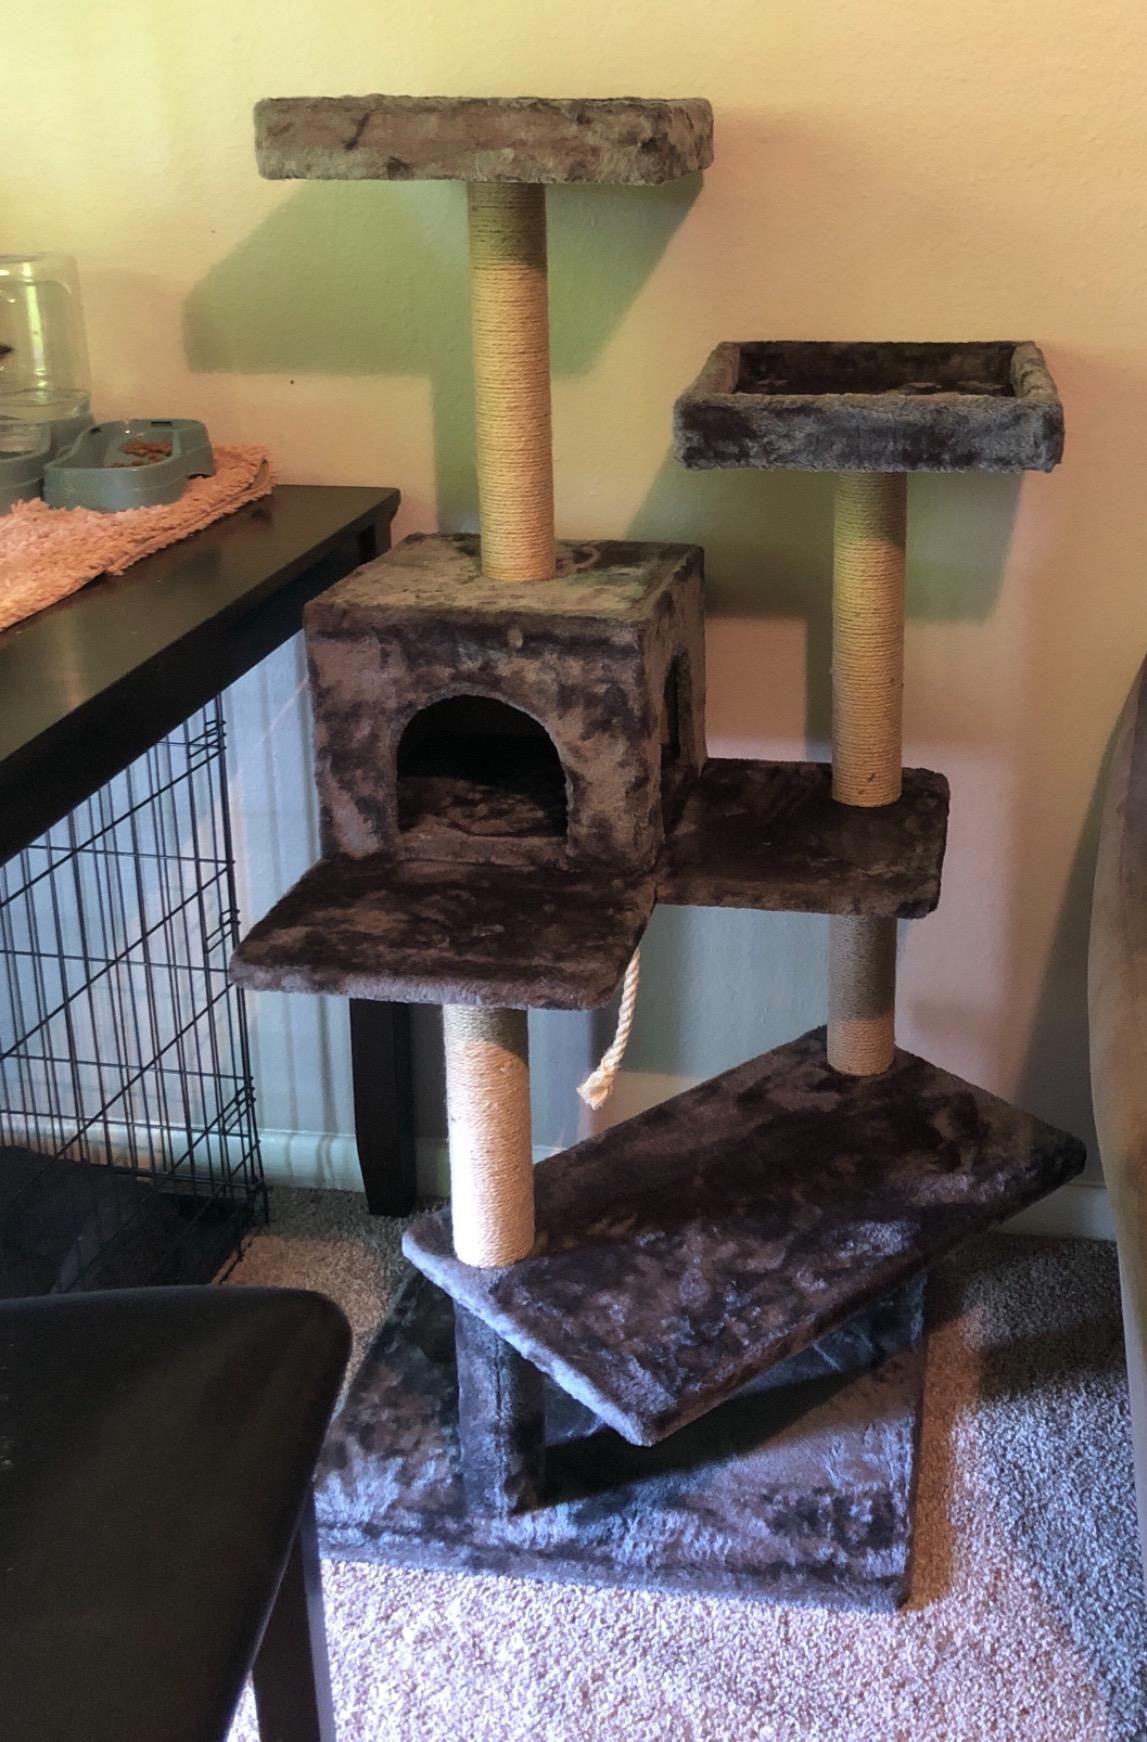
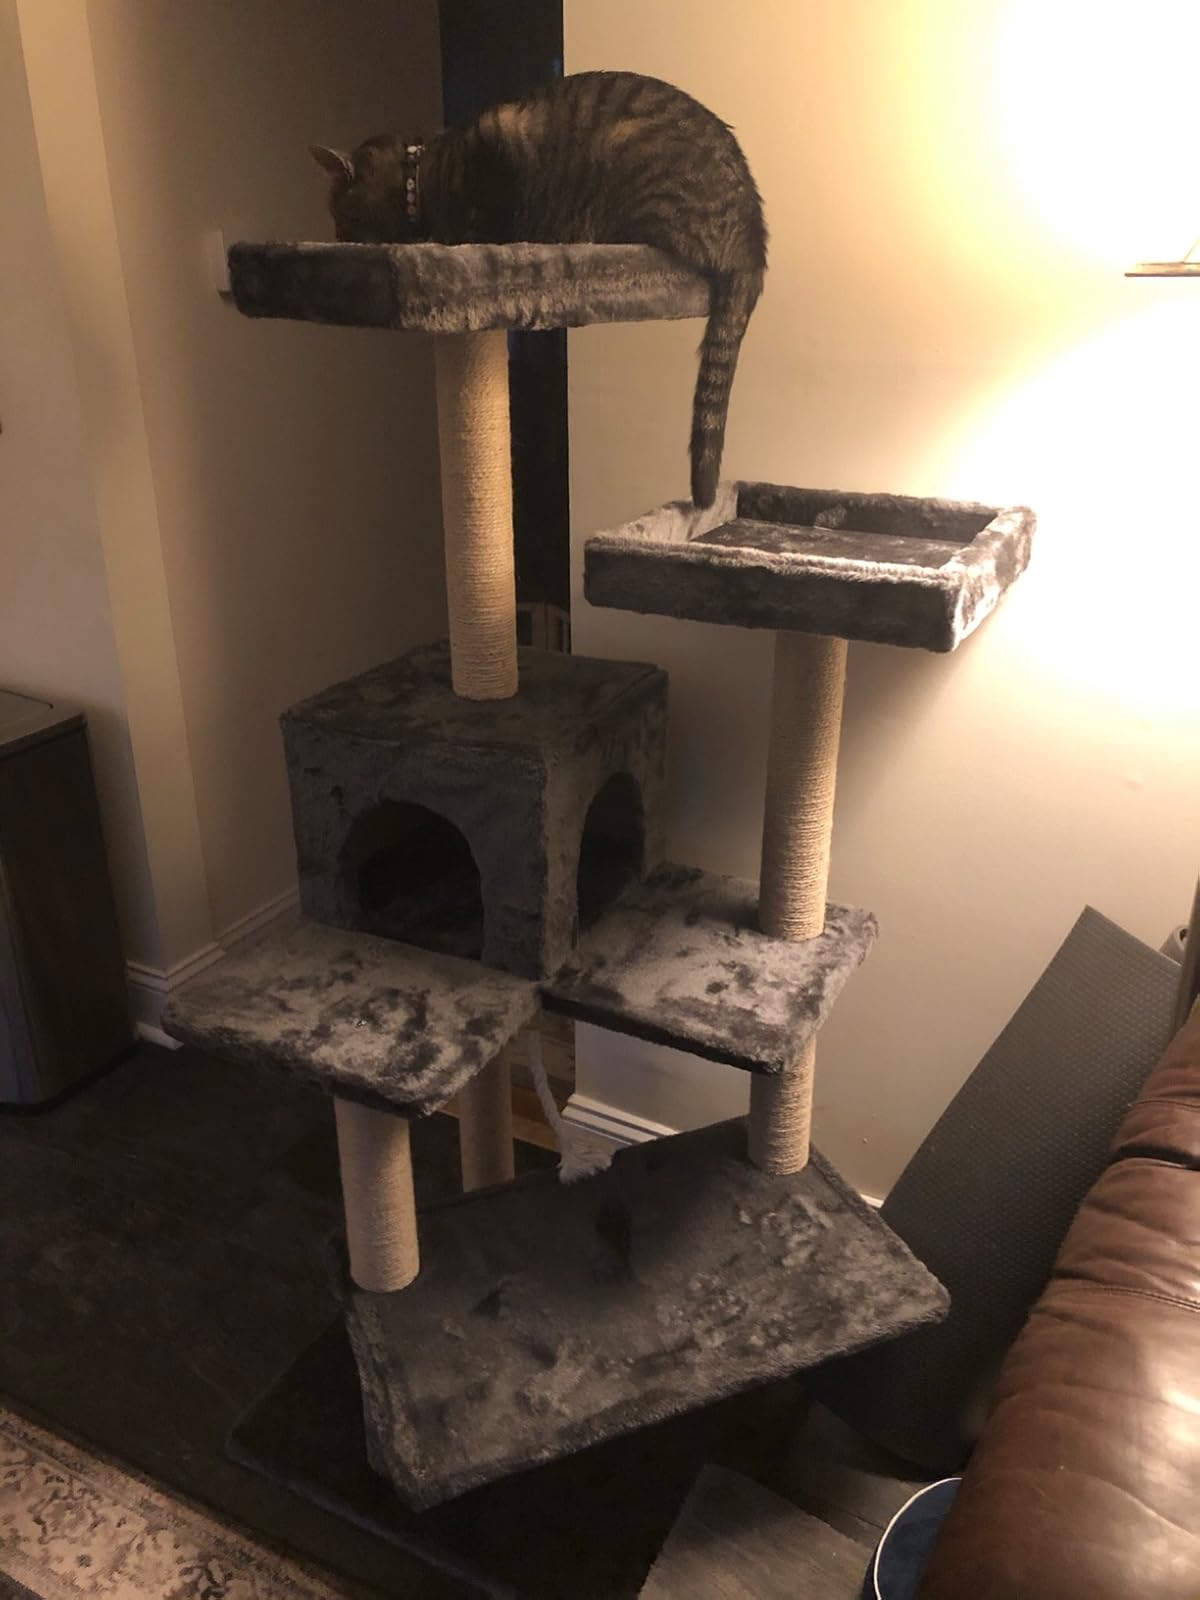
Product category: items_cat tree
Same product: yes